Ivchenko AI-26

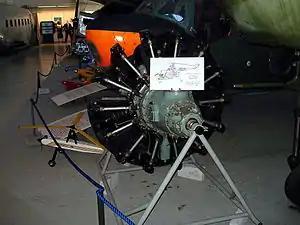
Polish-made AI-26V (LIT-3) used to power SM-1 (Mi-1) helicopter, displayed in Finnish Aviation Museum

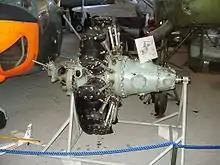

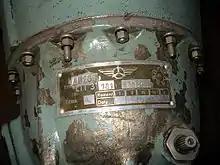
Detail of plaque on Polish-made AI-26V (LIT-3) used to power SM-1 (Mi-1 helicopter), displayed in Finnish Aviation Museum

The Ivchenko AI-26 is a seven-cylinder air-cooled radial engine used in early Soviet helicopters and later used in light utility aircraft.